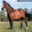
Label: horse